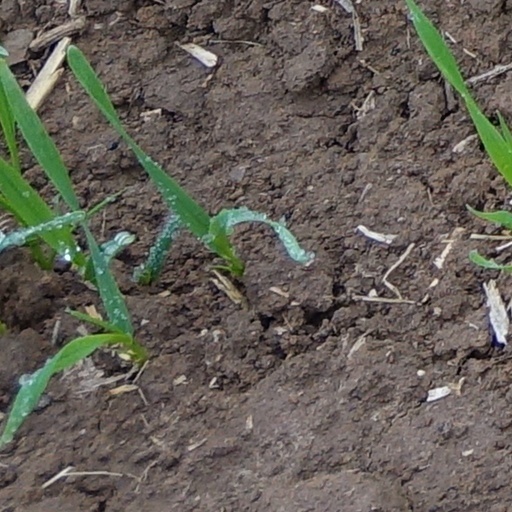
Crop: wheat